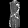
Label: Dress